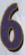
Number: 6